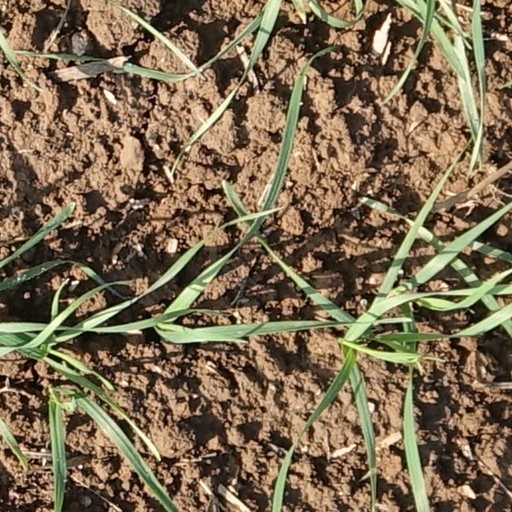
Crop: wheat